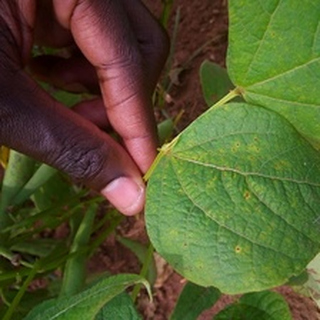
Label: bean_rust